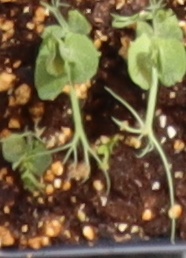
Label: Field Pea